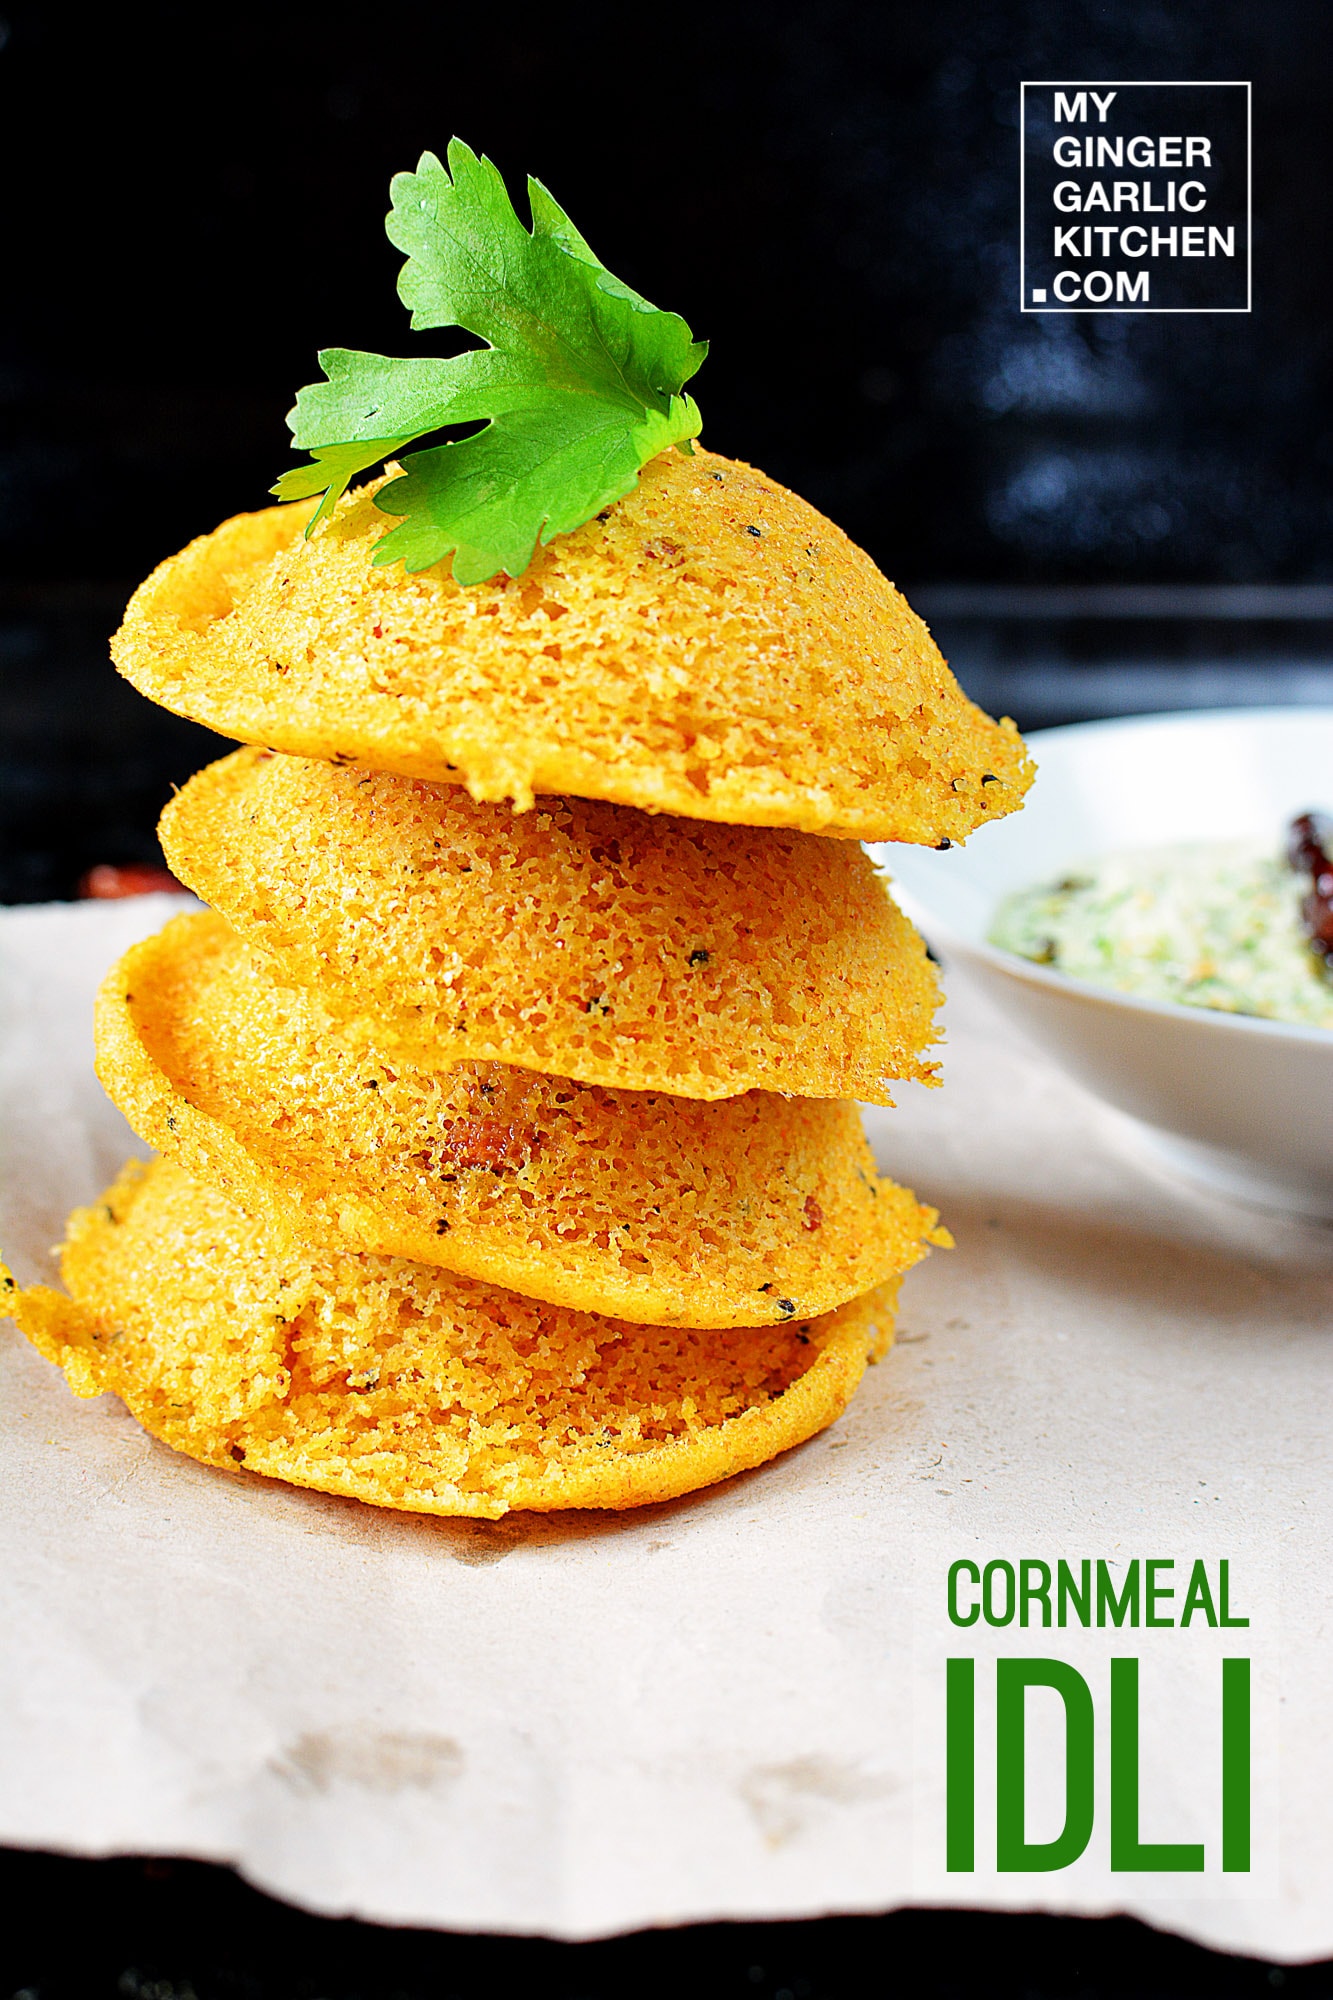
Dish: idli